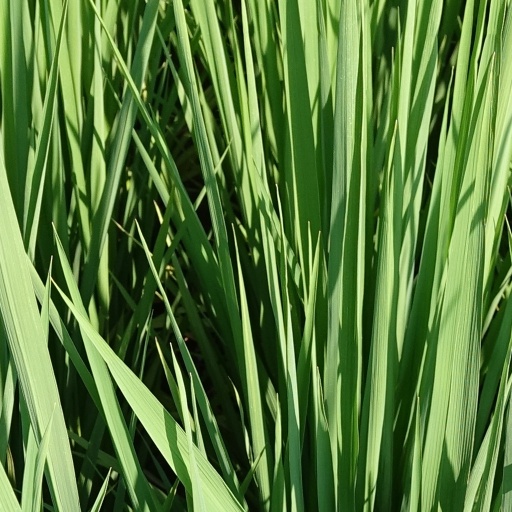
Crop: rice